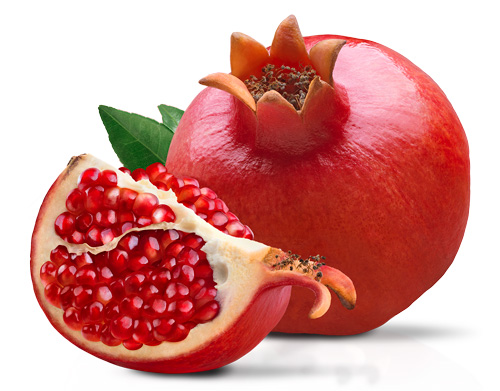
Label: Pomegranate